Roca dels Bous (archaeological site)

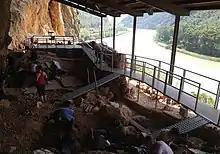

Roca dels Bous (Catalan: "Bull's Rock") is an archaeological site located in Sant Llorenç de Montgai, in the Catalan Pyrenees, Spain. Since 1988 the Autonomous University of Barcelona and the UCL Institute of Archaeology study and record the fossil sequence of southern European Neanderthals who inhabited the area during the Middle Paleolithic approximately 50,000 years ago. The excavation team utilizes a worldwide unique digital system and various innovative technologies that significantly improve the quality of the classification of the recovered objects. Roca dels Bous has as one of the first Paleolithic excavation sites in Spain established a visitor centre, that focuses "on displaying the Prehistory research of the prepyrenees area".